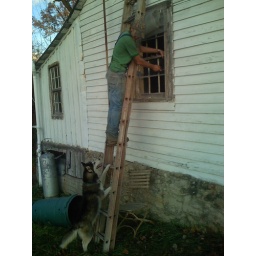
Ty glazing the bedroom window with Jack in assistance